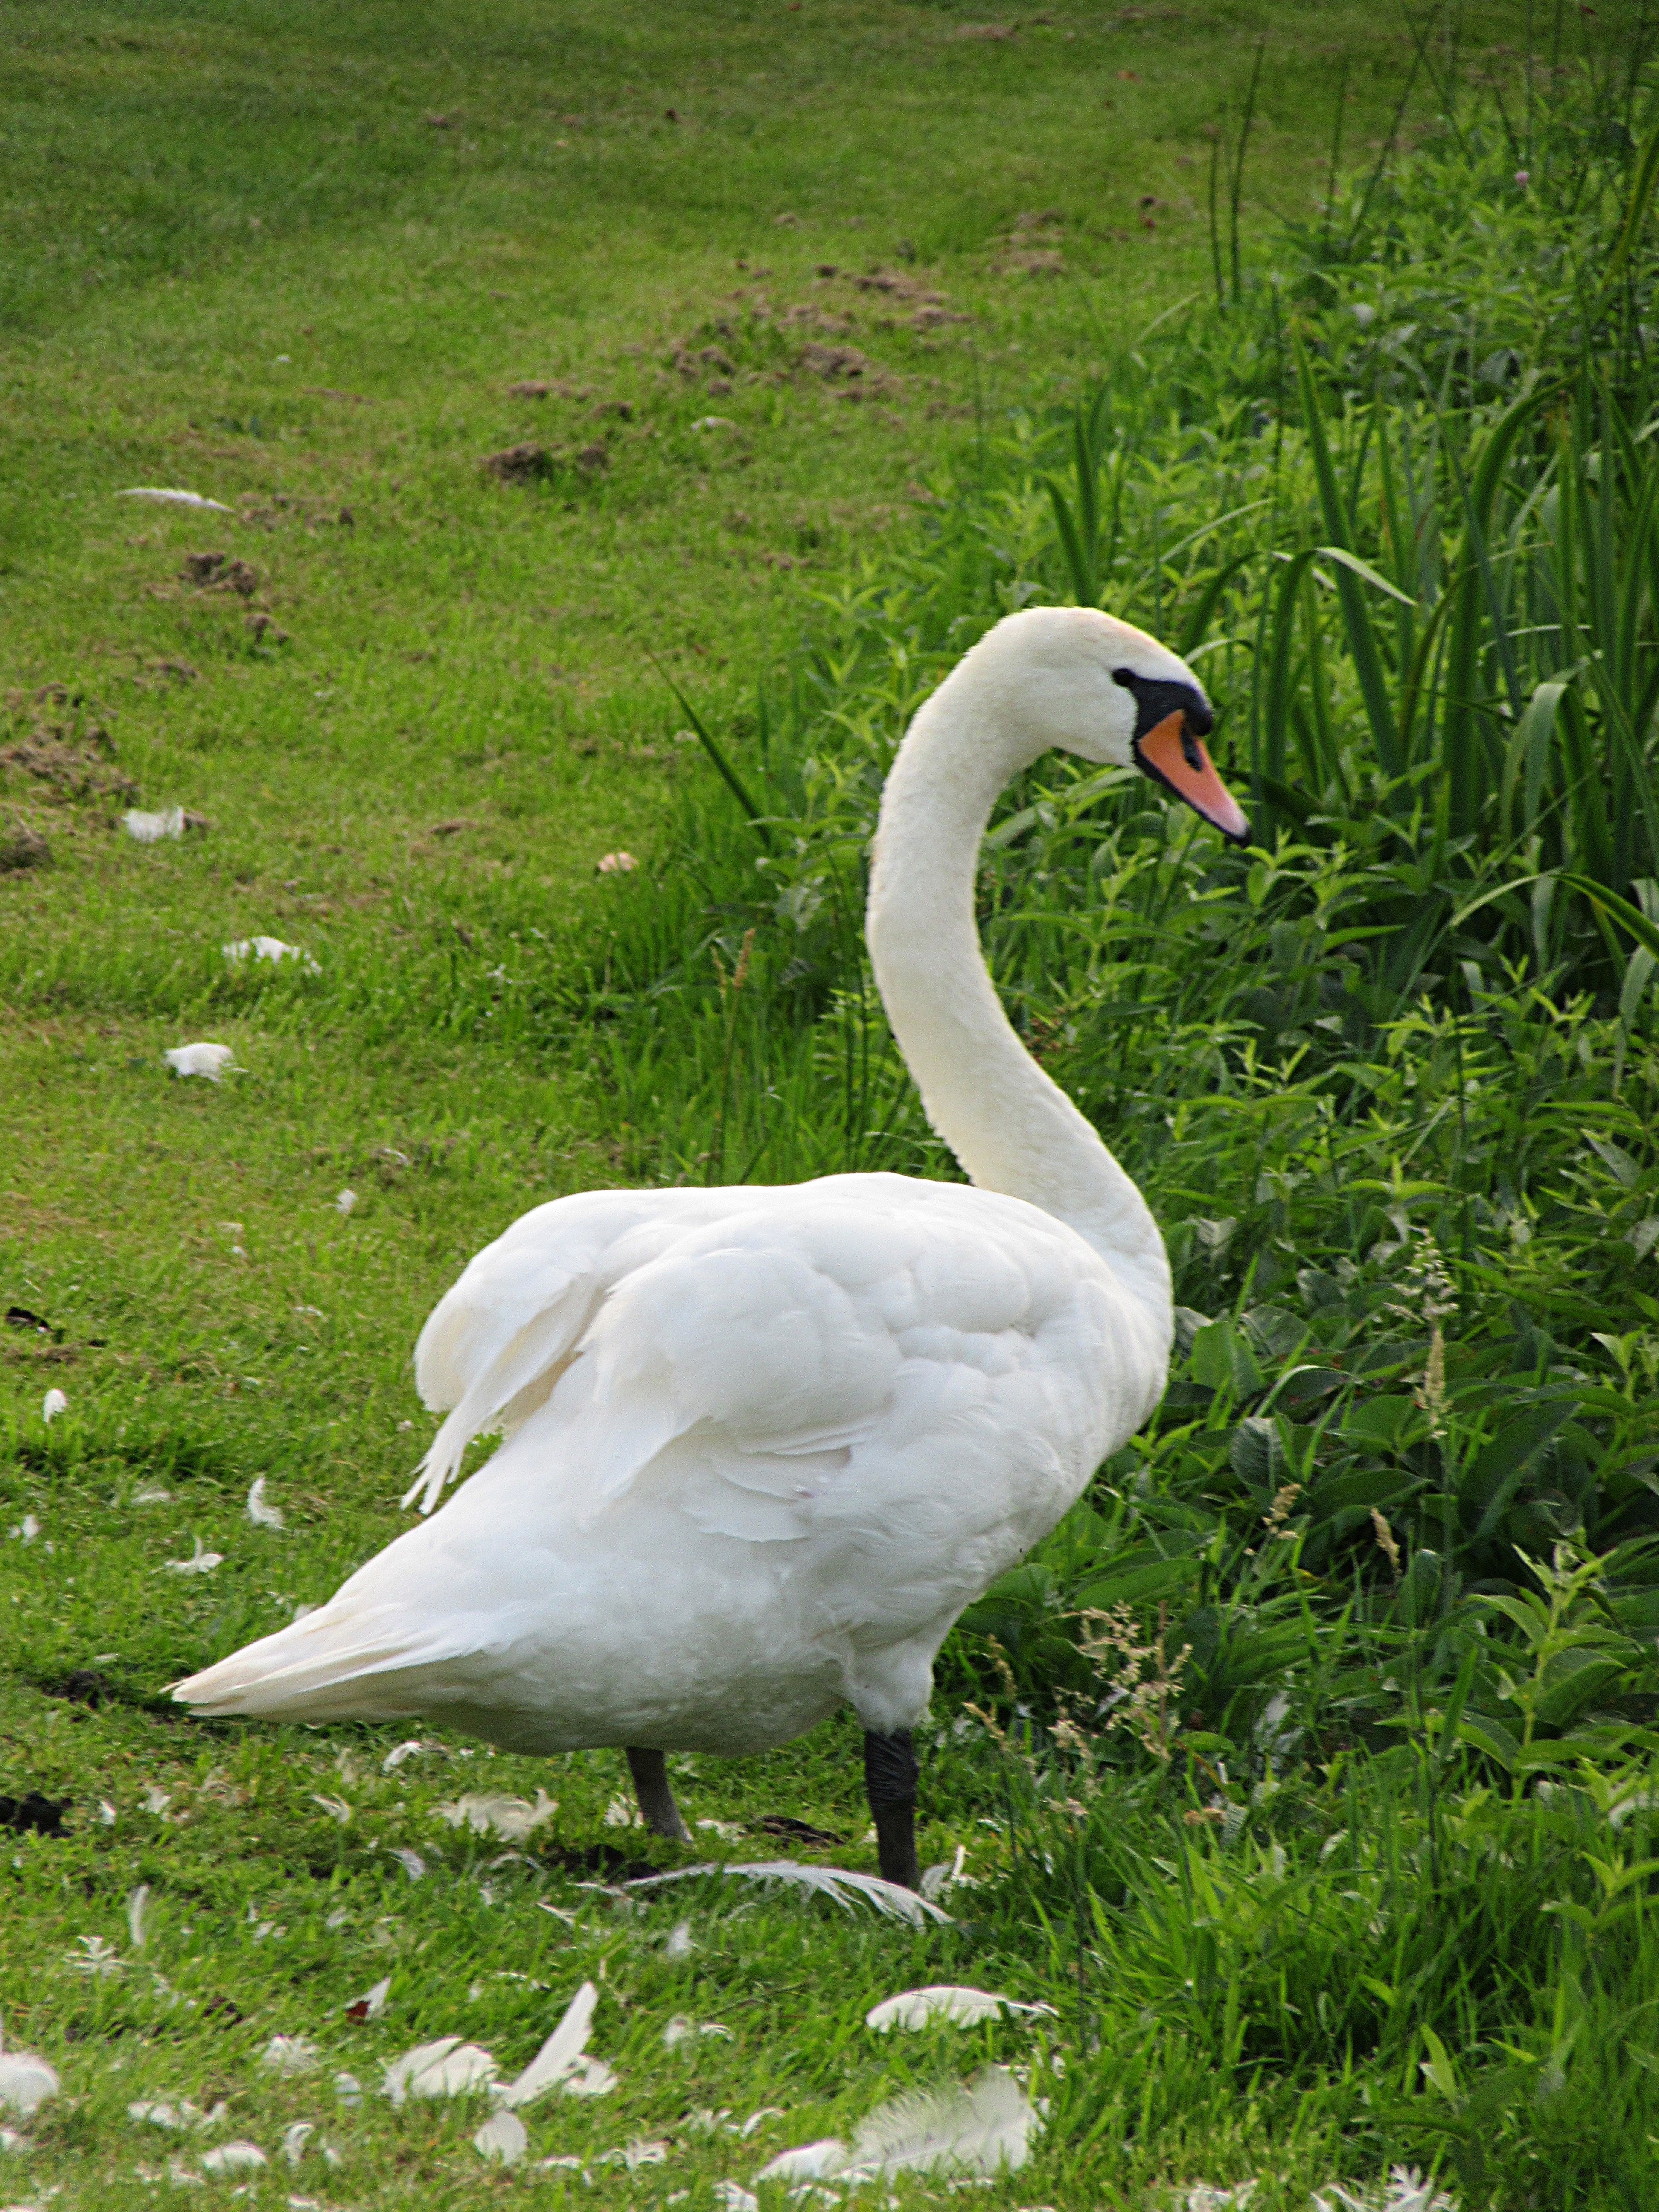
nature, grass, bird, white, animal, wildlife, beak, fauna, swan, wings, head, swans, goose, vertebrate, waterfowl, water bird, mute swan, ducks geese and swans